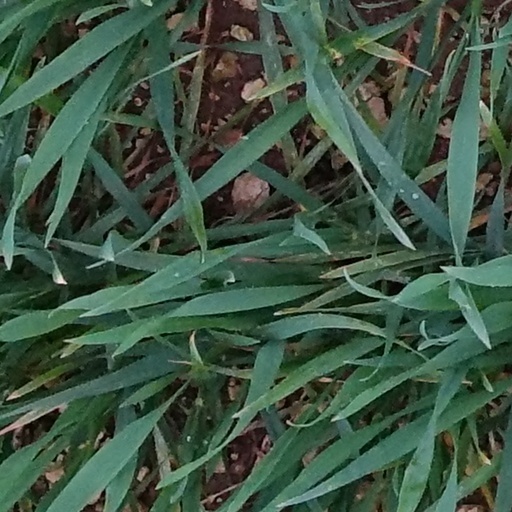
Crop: wheat